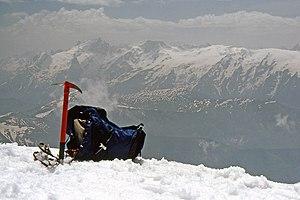
Randonnée au Pic de l'Etendard en juillet 1977. Enneigement sans doute exceptionnel cette année-là. Diapo 37: Au sommet, vue vers la Meije et le Rateau.